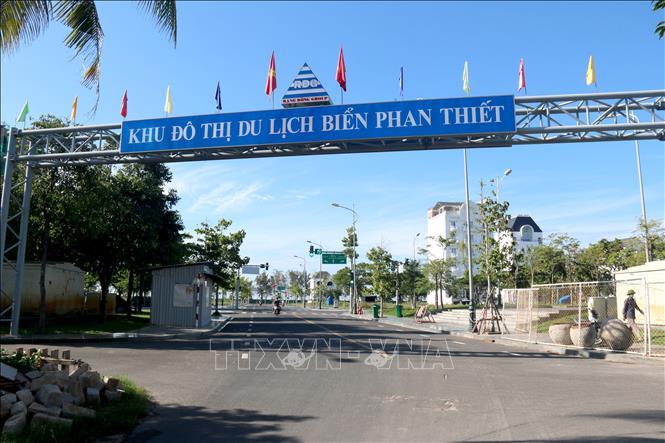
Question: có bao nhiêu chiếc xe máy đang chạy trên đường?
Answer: một chiếc